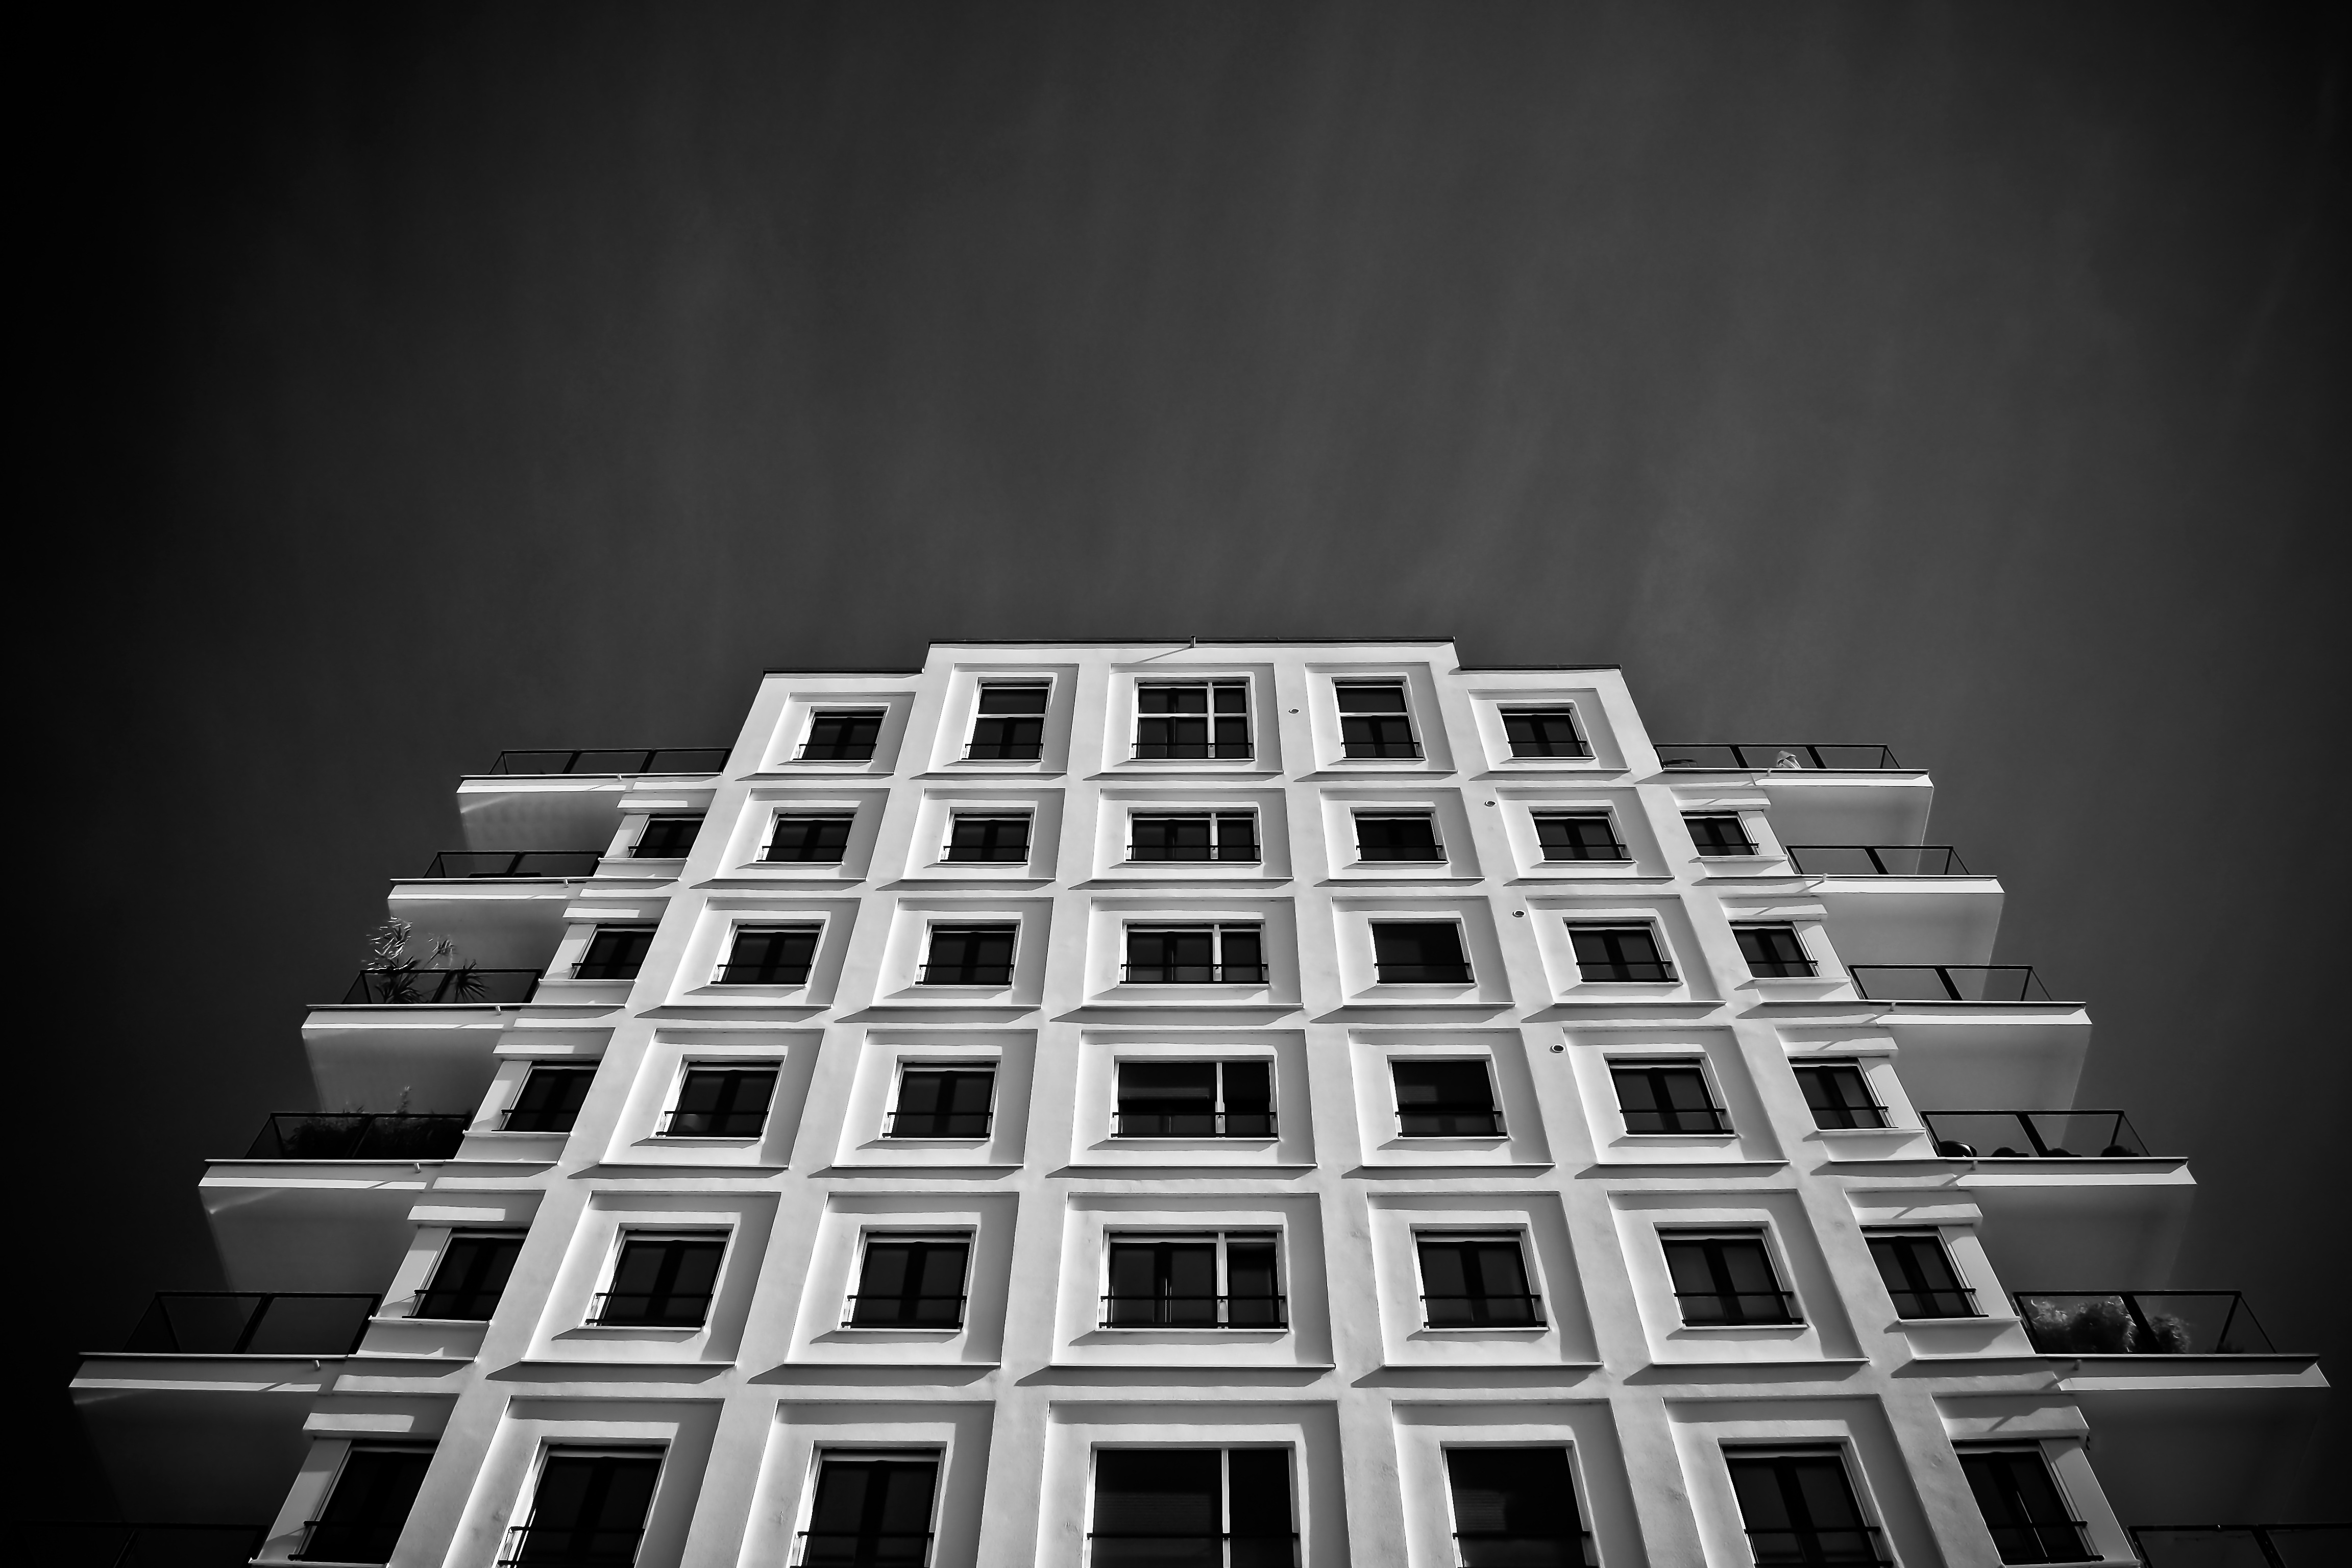
light, black and white, architecture, structure, white, night, window, building, city, home, skyscraper, urban, downtown, balcony, live, line, reflection, high, facade, residence, darkness, living room, black, monochrome, lighting, modern, black white, tower block, modern architecture, skyscrapers, design, houses, symmetry, outlook, dramatic, shape, real estate, housewife, dusseldorf, monochrome photography